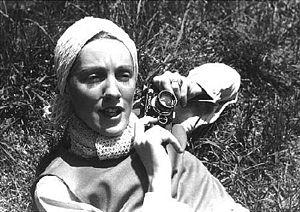
Toni Frissell, ou Antoinette Frissell Bacon, née le 10 mars 1907 à New York et morte le 17 avril 1988 à Long Island, est une photographe américaine connue pour ses photographies de mode et de la Seconde Guerre mondiale, ainsi que pour ses portraits photographiques de célébrités américaines et européennes, d'enfants, et de femmes de toutes classes sociales.